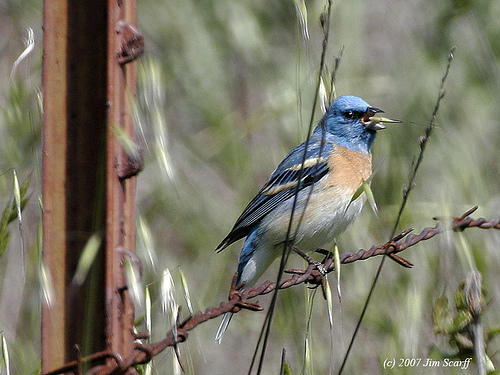
this bird has a blue head and back, an orange breast, and cream wingbars lined with black coverts.
a medium sized bird with a orange breast and a blue head
this bird has brown breast, white abdomen and blue and brown coverts.
this is a blue bird with tan on the breast and wingbars.
the head of this bird is a bright blue color, while the breast is a tan color.
this blue bird has a black eyering, light brown breast and white belly.
this is a good looking blue and white bird with orange and white on his breast.
a bird with a white breast and blue crown.
a bird with a blue back and head white and tan breast sharp short black bill
this bird is mainly blue, its belly is white and orange, it has a tiny pointy bill.
Species: Lazuli Bunting